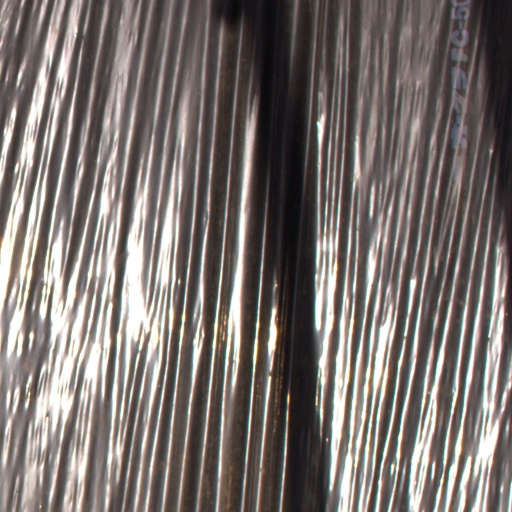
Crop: Jerusalem artichoke